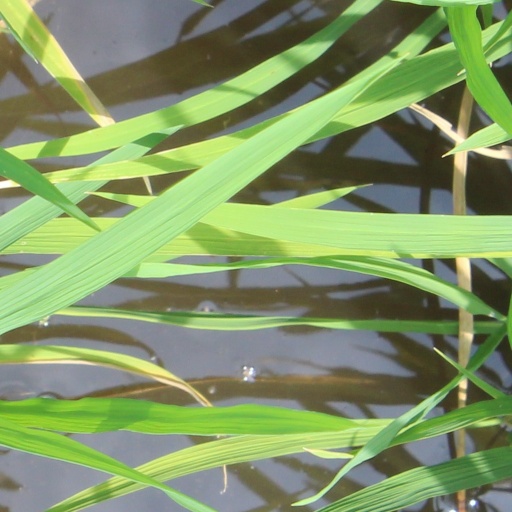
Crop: rice